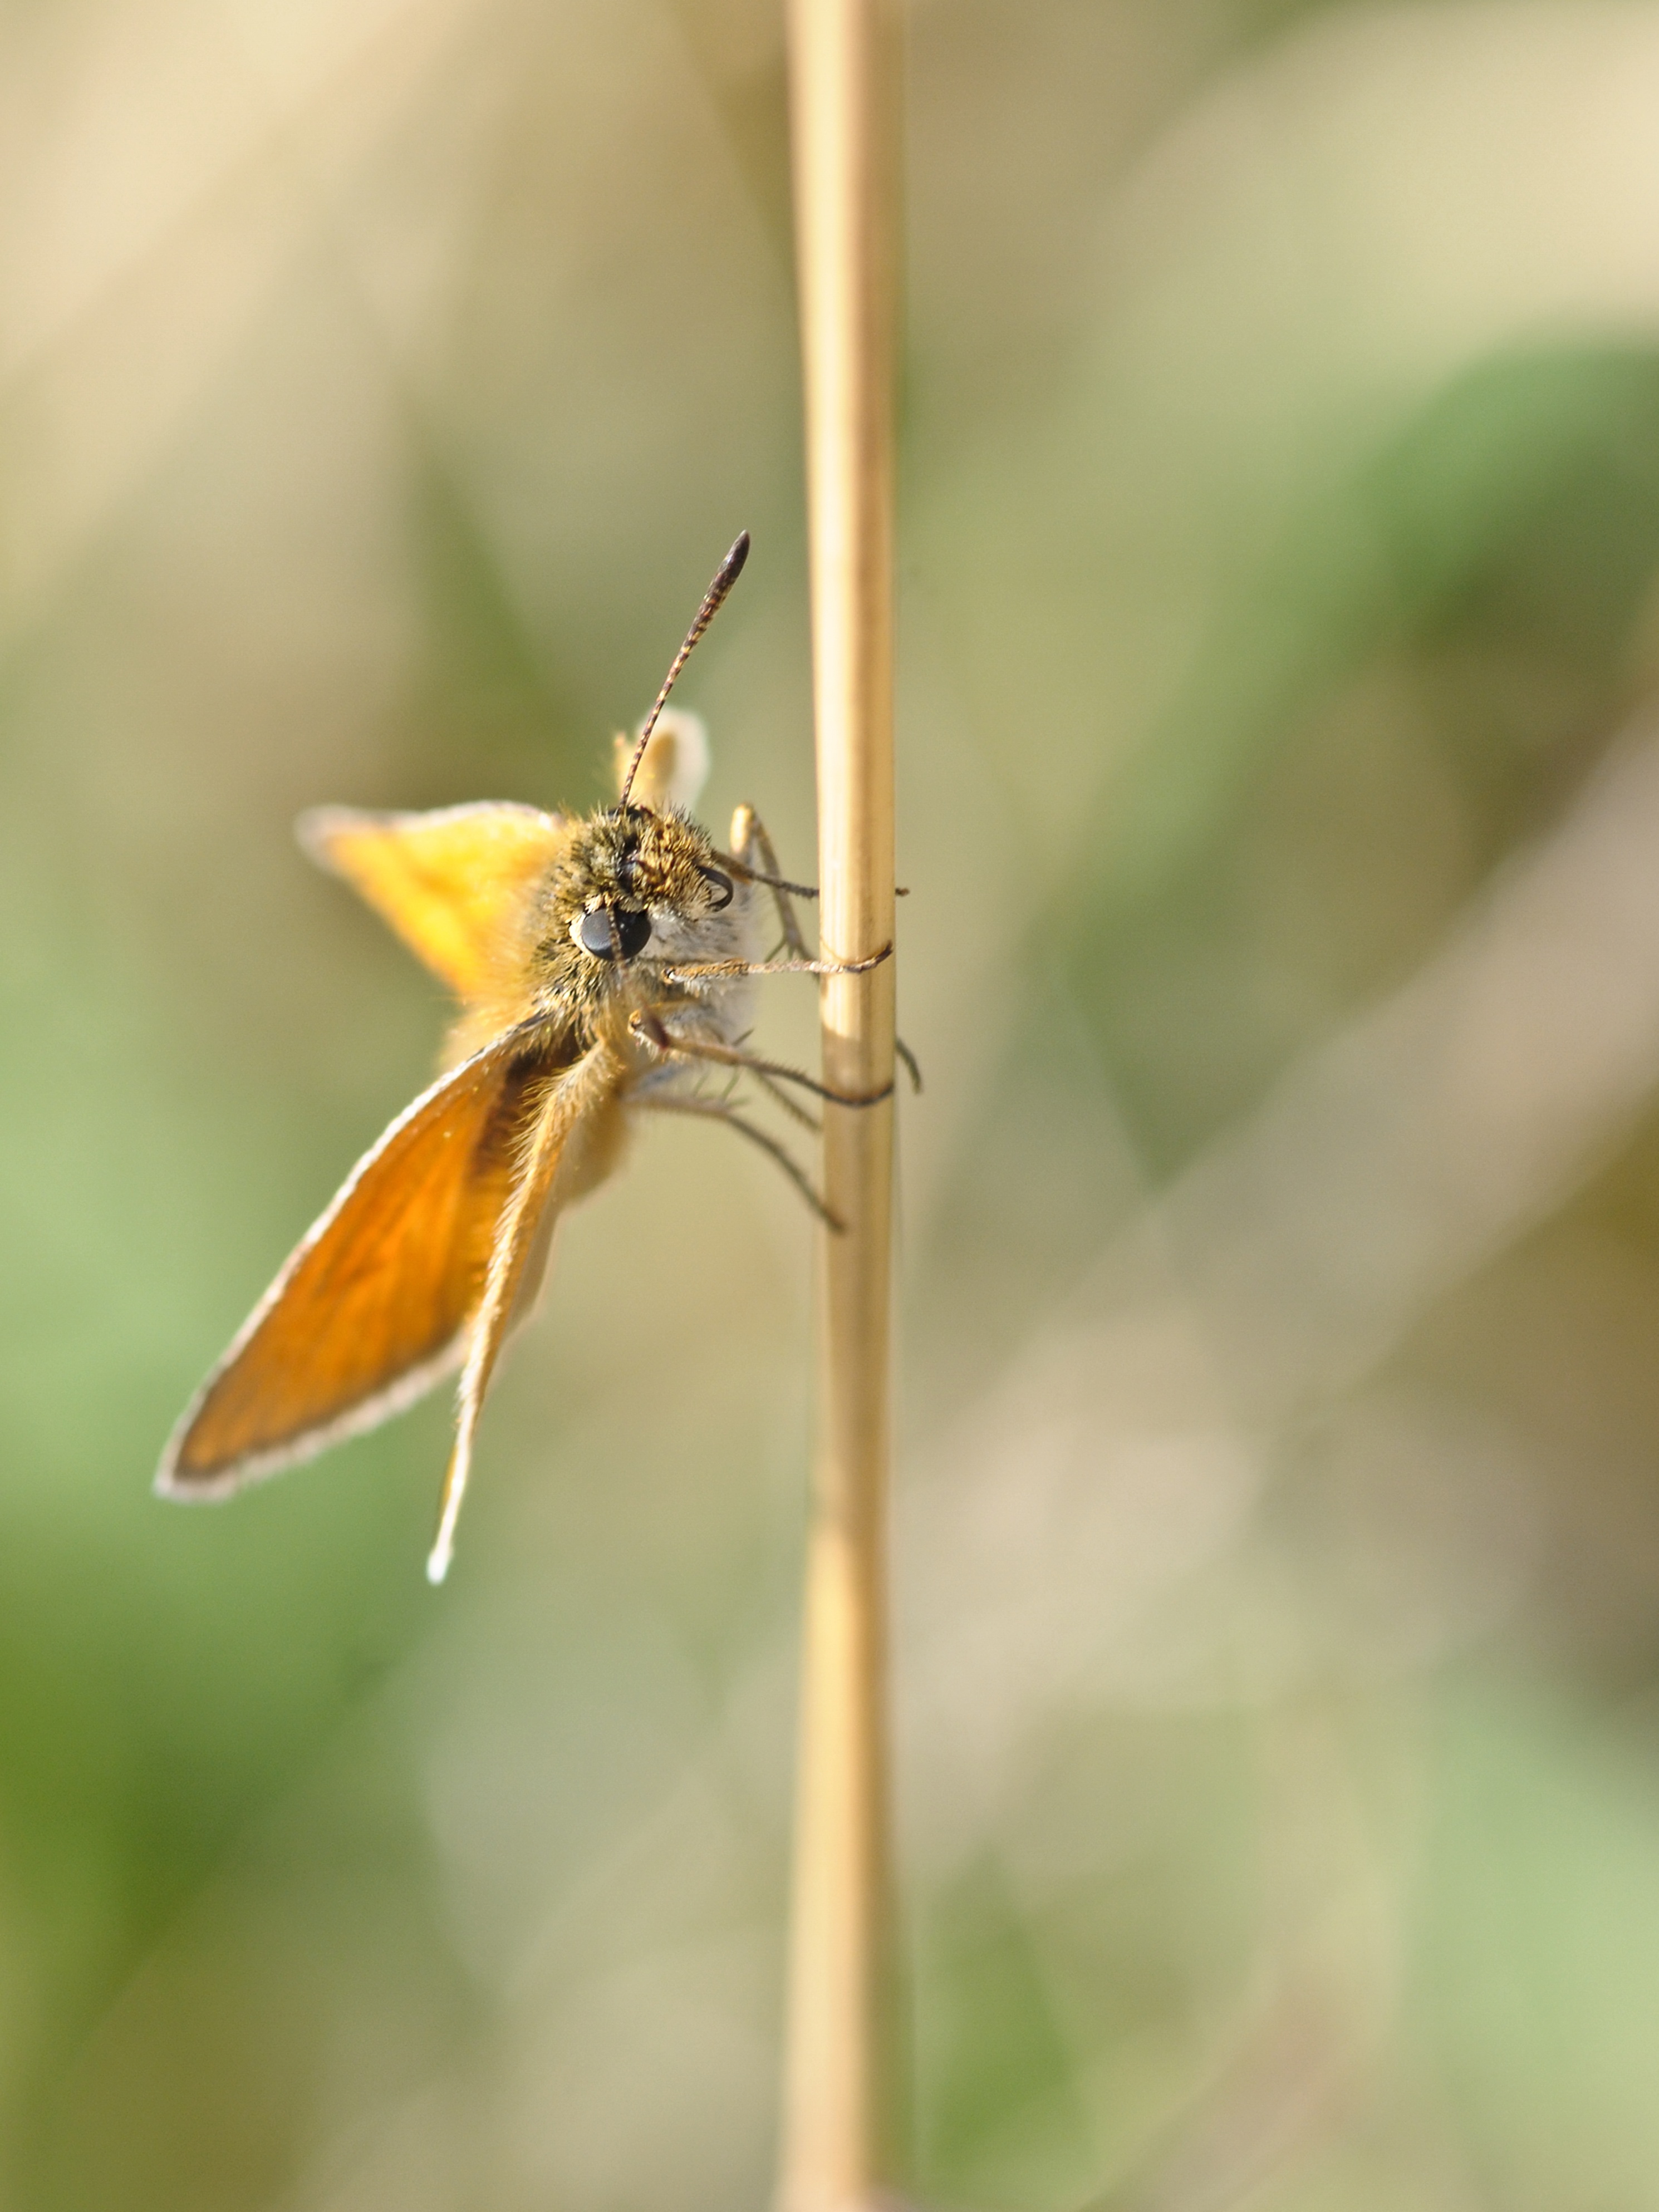
nature, wing, photography, insect, macro, butterfly, fauna, invertebrate, close up, dragonfly, damselfly, nectar, macro photography, arthropod, plant stem, dragonflies and damseflies